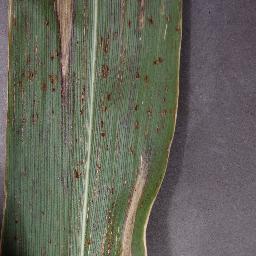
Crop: corn
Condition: (maize)_northern_blight